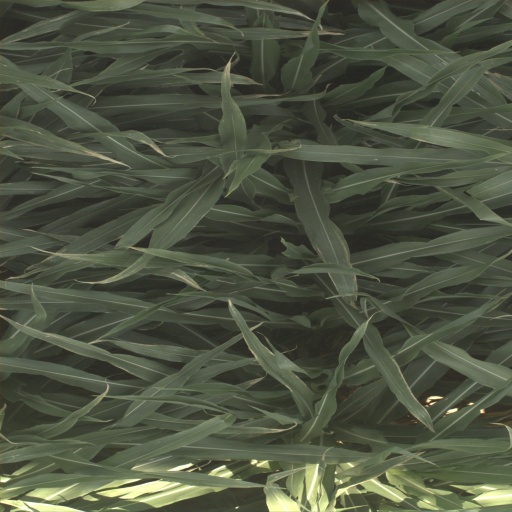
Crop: sorghum